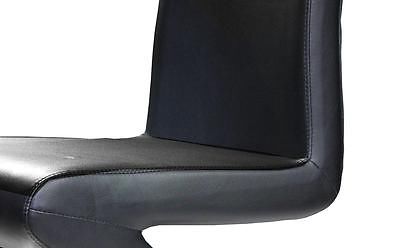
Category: chair